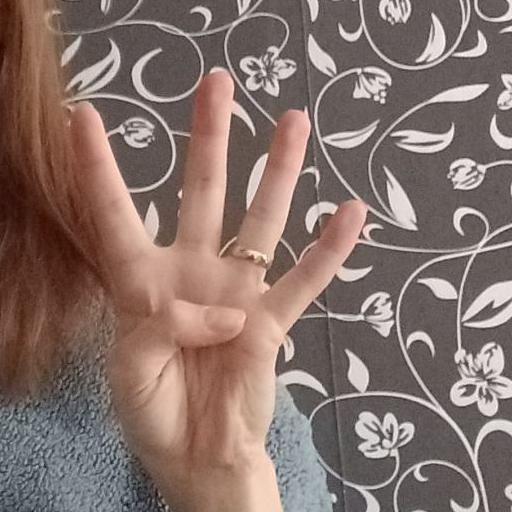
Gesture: four